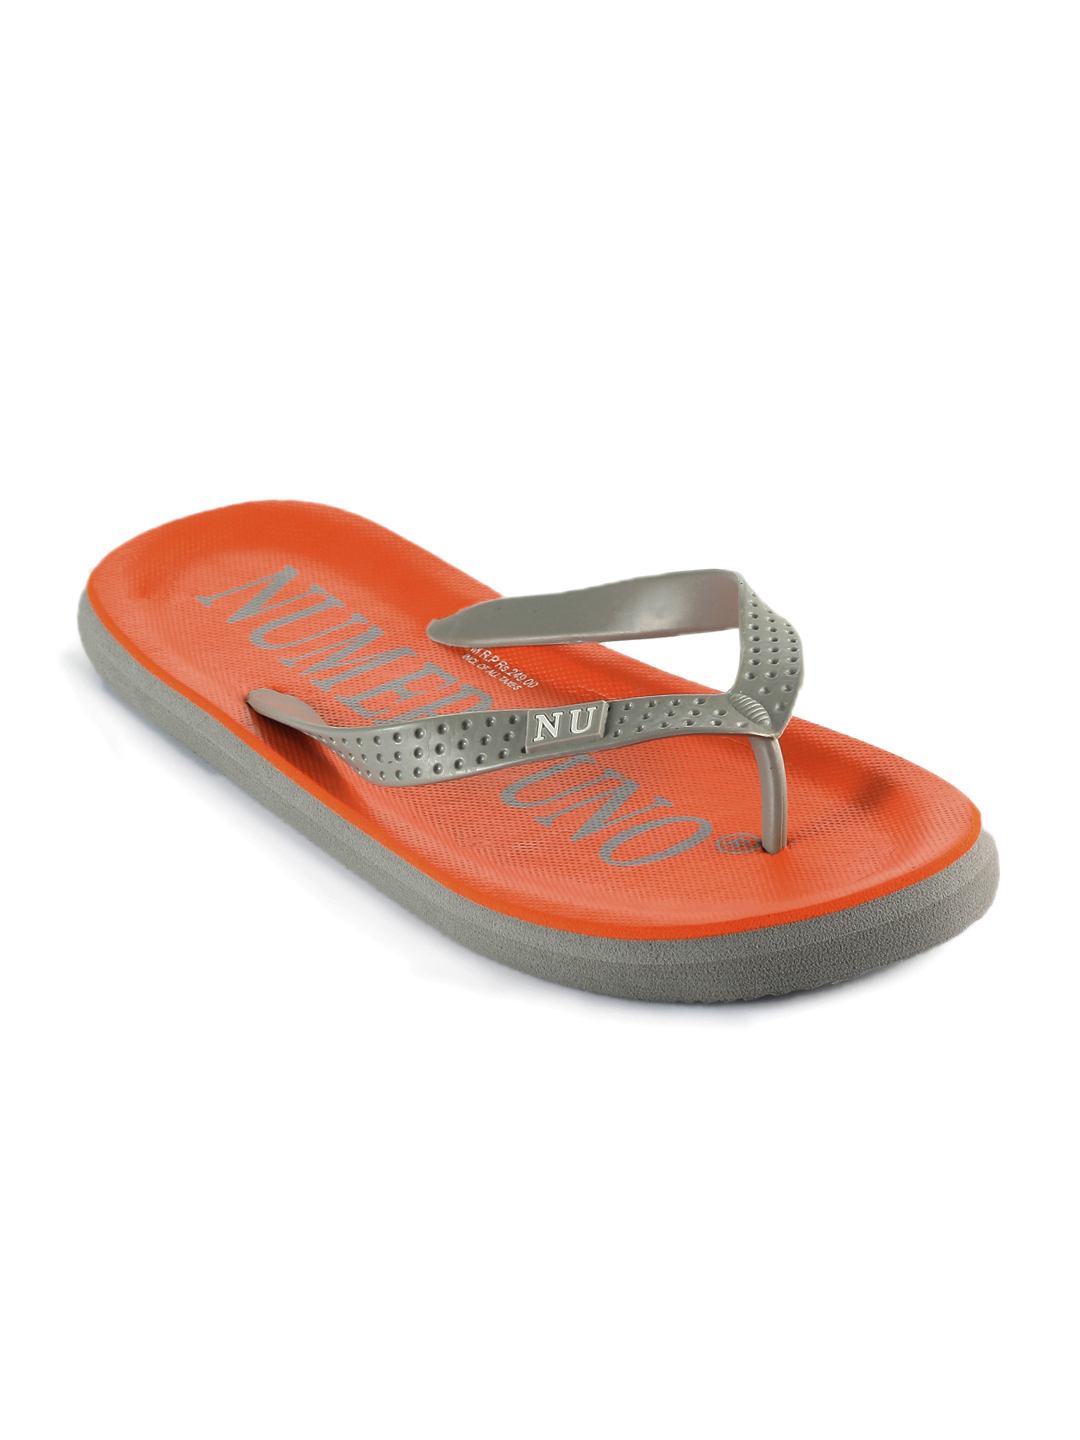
Numero Uno Men Orange Flip Flops
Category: Footwear / Flip Flops / Flip Flops
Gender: Men
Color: Orange
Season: Summer 2012
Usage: Casual